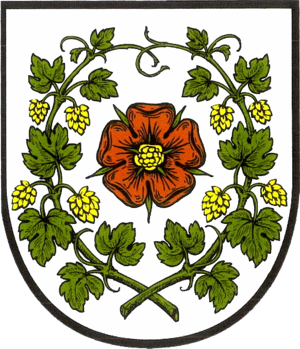
Buckow (Märkische Schweiz) est une ville allemande de l'arrondissement de Märkisch-Pays de l'Oder, dans le Land de Brandebourg. La commune située au centre du parc naturel de Märkische Schweiz est une station thermale reconnue par l'État.